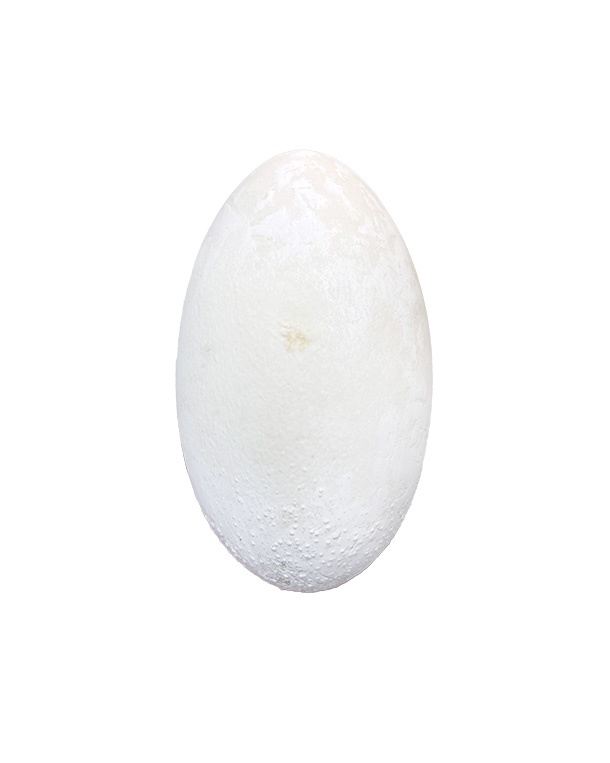
Echtes Jamesflamingo Ei
Der Jamesflamingo, auch Andenflamingo genannt, ist eine zierliche Flamingoart, die vor allem in den Hochlandregionen der Anden in Südamerika vorkommt. Charakteristisch sind sein blassrosa Gefieder mit intensiverer Färbung an der Brust und am Hals, gelbliche Beine und ein gelbschwarzer Schnabel. Er ernährt sich hauptsächlich von Algen, die er in flachen, salzhaltigen Seen filtert. Diese Art ist vergleichsweise selten und steht unter Schutz. Das Ei des Jamesflamingos ist weiß und oval. Es wird auf einem kleinen Lehmhügel im flachen Wasser abgelegt, um es vor Raubtieren zu schützen. Die Eltern wechseln sich beim Brüten ab, wobei die Brutzeit etwa 27–31 Tage dauert. Das Ei ist ein Symbol für die empfindliche Natur dieser Tiere, die von ihrem speziellen Lebensraum abhängen.
Brand: SWISSskulls
Category: Animals & Pet Supplies